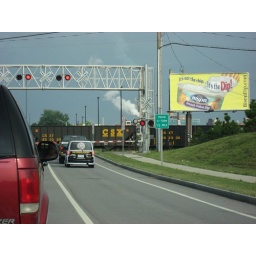
Freight train crossing the road at Rochester, near Lake Ontario